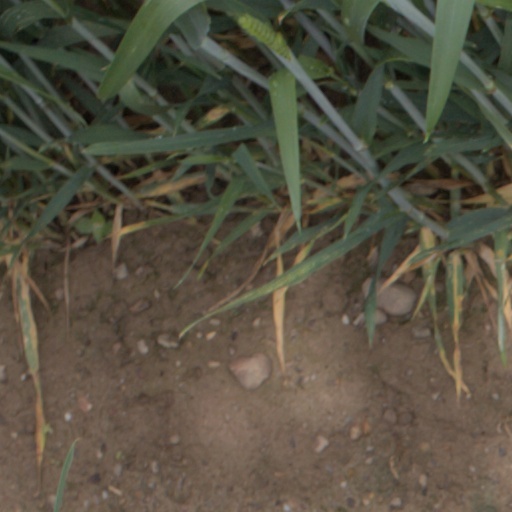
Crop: wheat